Sigma Scorpii

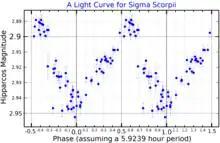
A light curve for Sigma Scorpii, plotted from "Hipparcos" data

The brightest component of the system, Sigma Scorpii Aa, is a double-lined spectroscopic binary, which means that the pair has not been resolved using a telescope. Instead, their orbit is determined by changes in their combined spectrum caused by the Doppler shift. This indicates that the pair complete an orbit every 33.01 days and have an orbital eccentricity of 0.32.